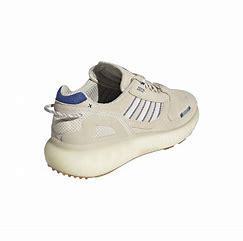
Brand: Adidas
Model: ZX 5K Boost